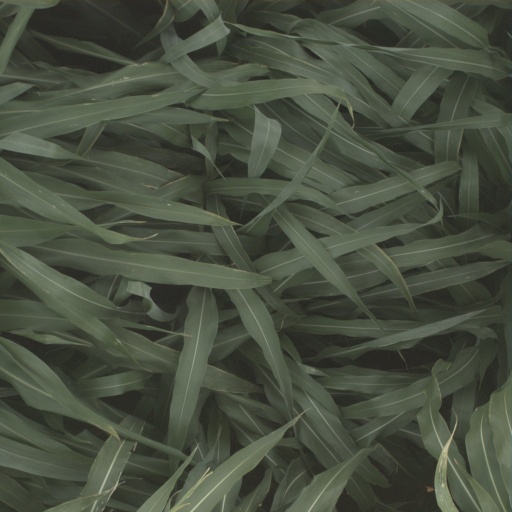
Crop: sorghum